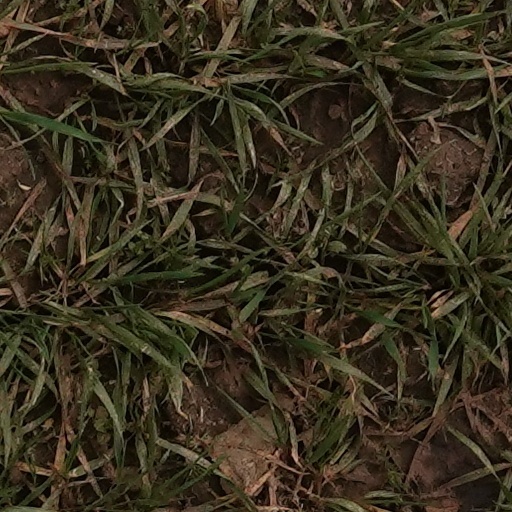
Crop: wheat